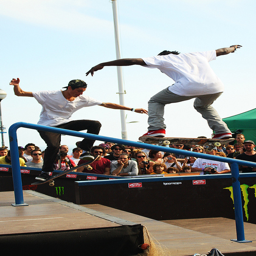
A pair of men doing tricks on skateboards off of rails.
The skateboarders are practicing their tricks on the stairs.
Two adult males across from each other on their skateboards.
A couple of men flying through the air riding skateboards.
Spectators watch two skate boarders riding down stairs